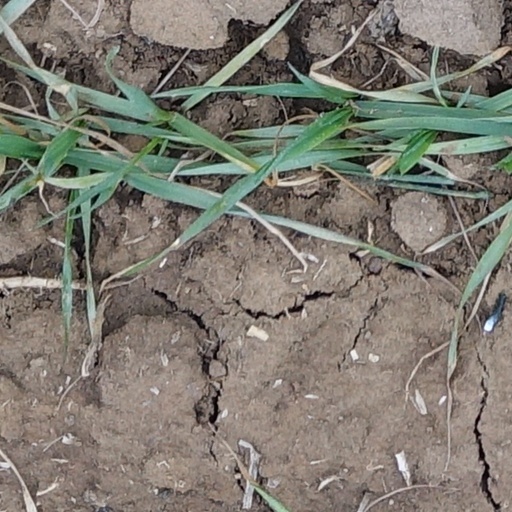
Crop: wheat